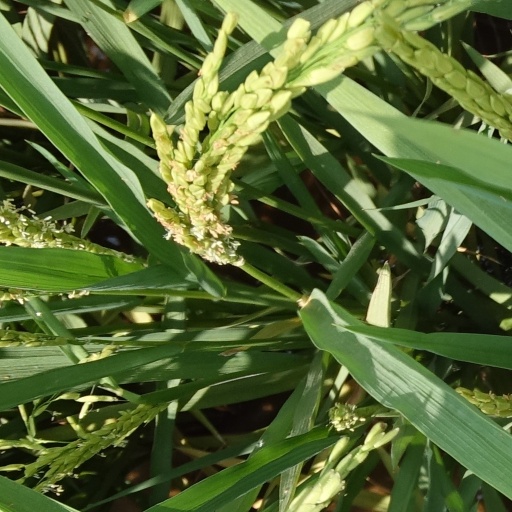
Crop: rice